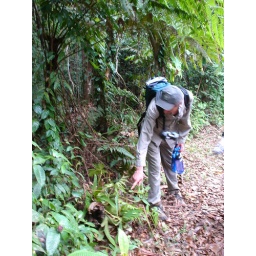
Prof. Dave Warners points out plant families along the trails in Cockscomb Wildlife Sanctuary during forest ecology.